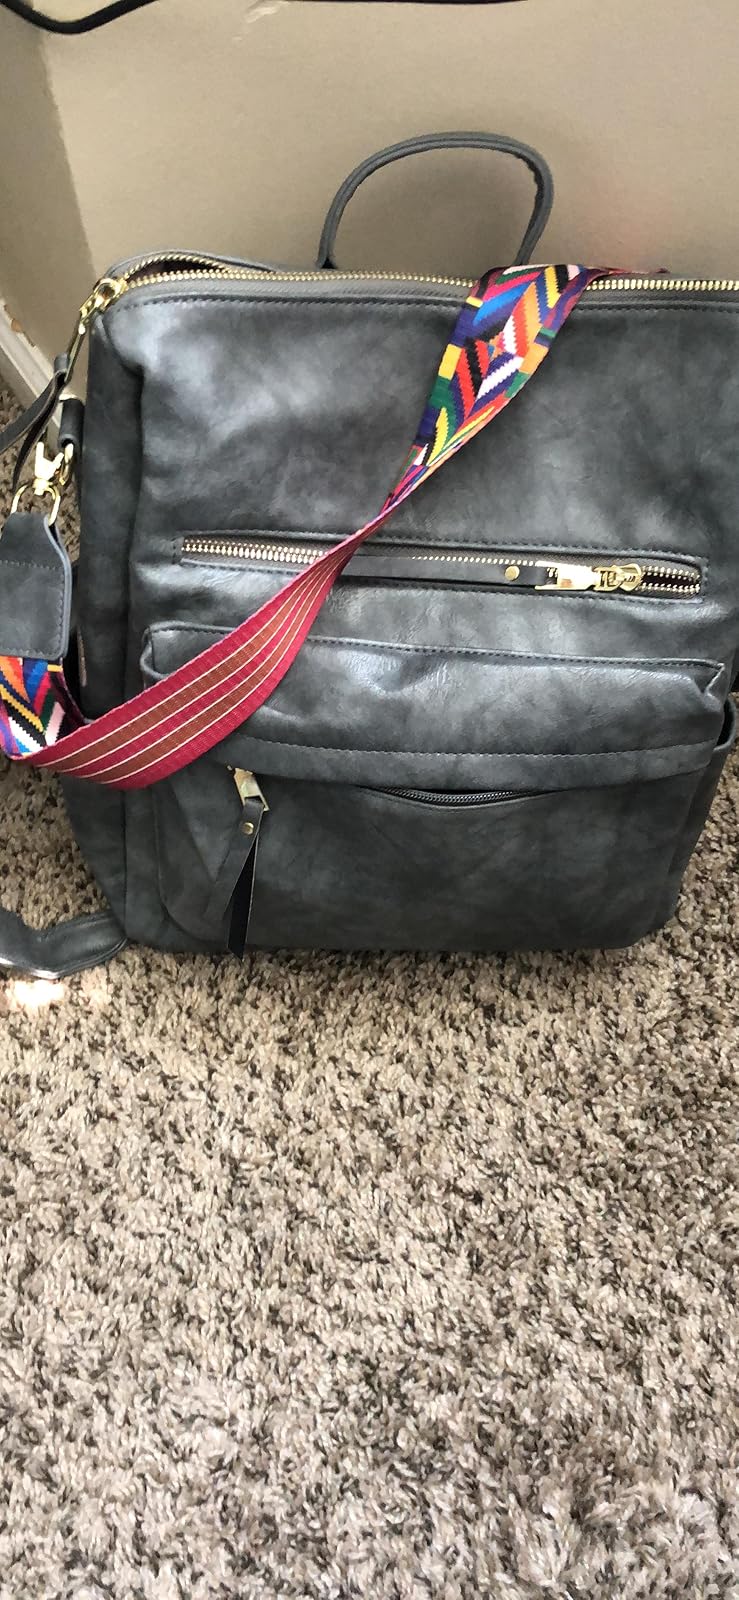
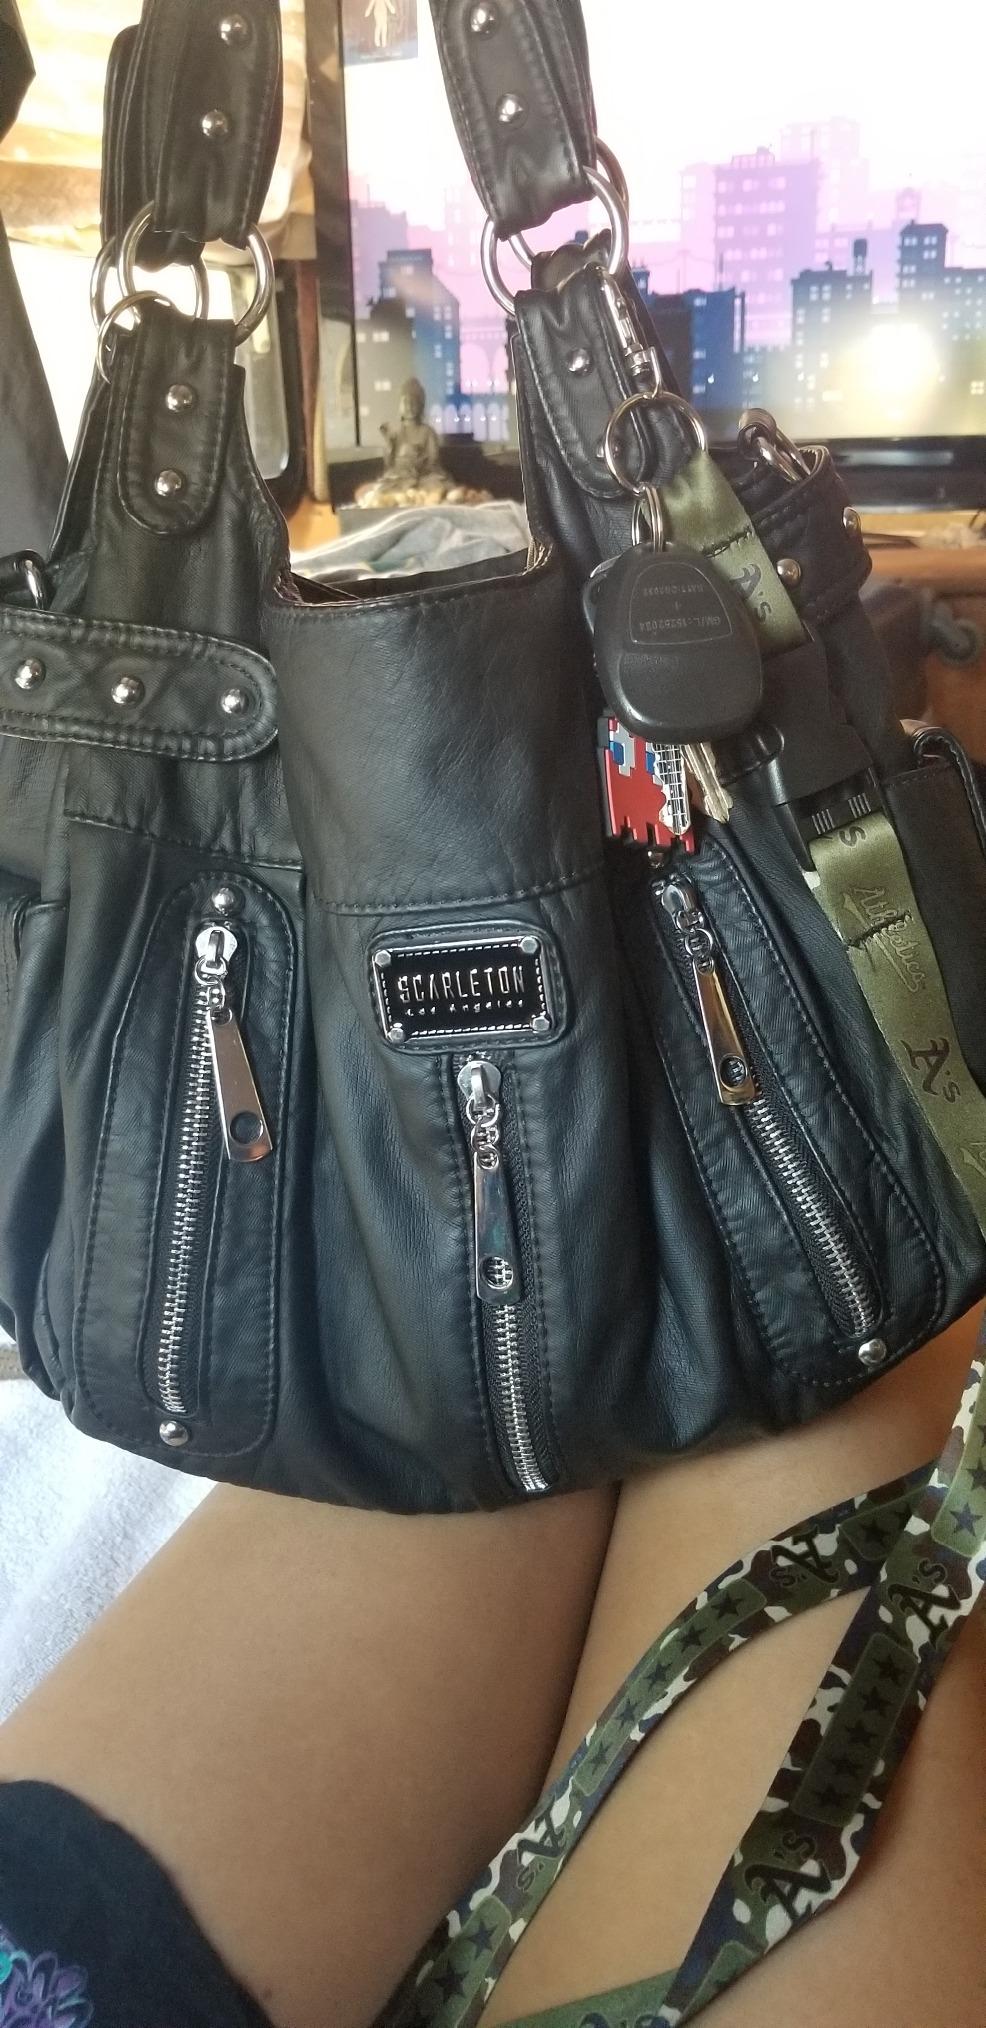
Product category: accessories_handbag
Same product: no